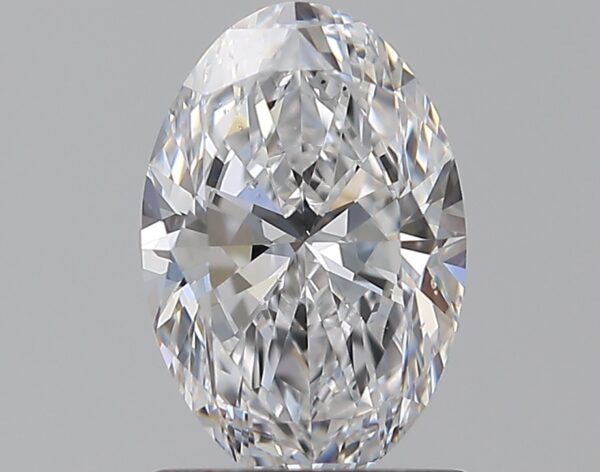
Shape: oval
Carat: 1.01
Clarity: SI1
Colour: D
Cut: EX
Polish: EX
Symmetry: VG
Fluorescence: F
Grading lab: GIA
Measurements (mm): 8.18 x 5.44 x 3.42